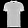
Label: T - shirt / top